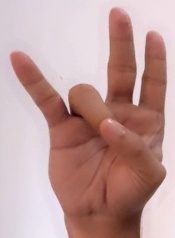
ASL sign: 7